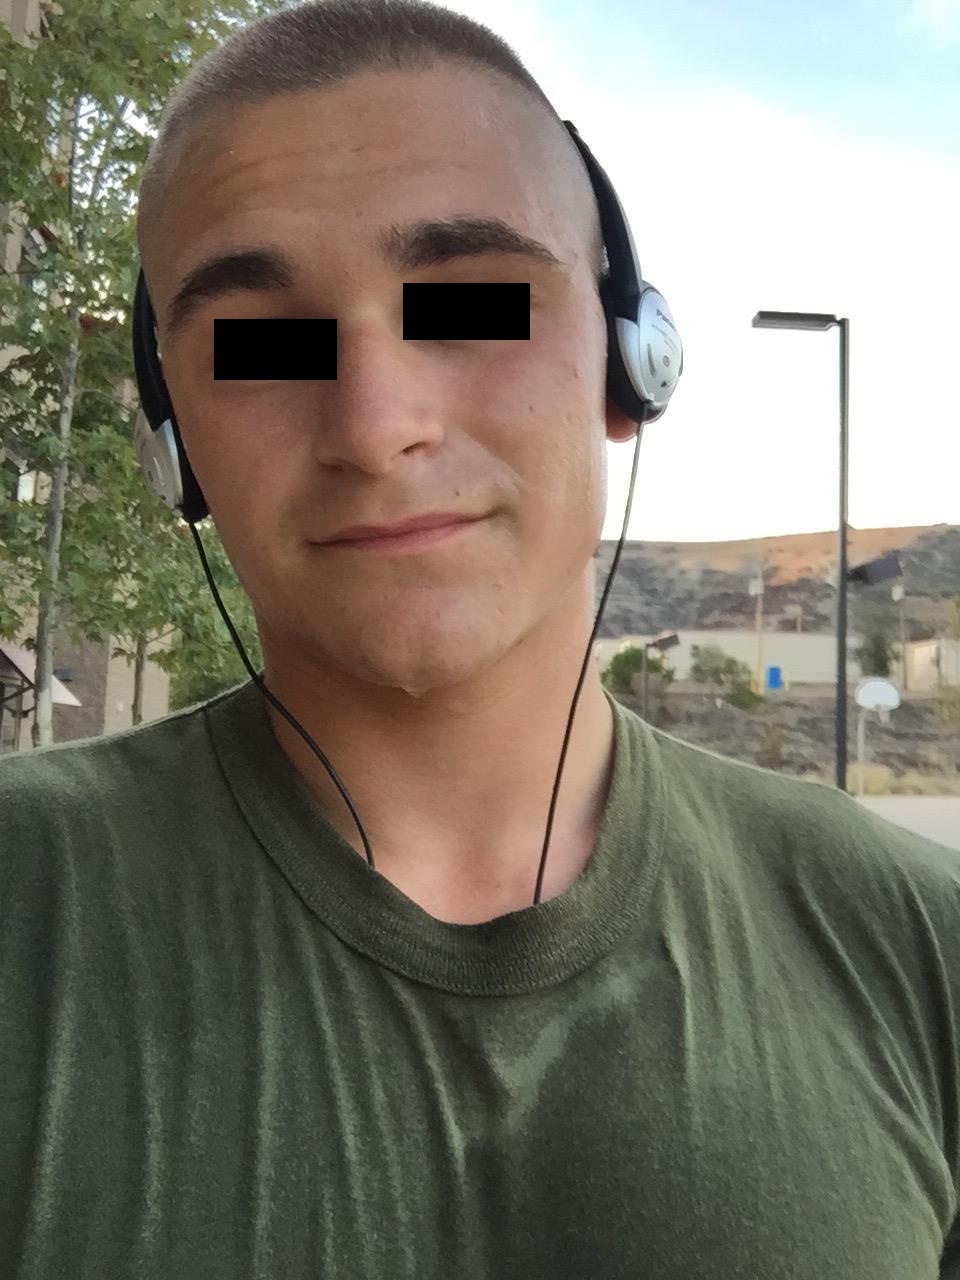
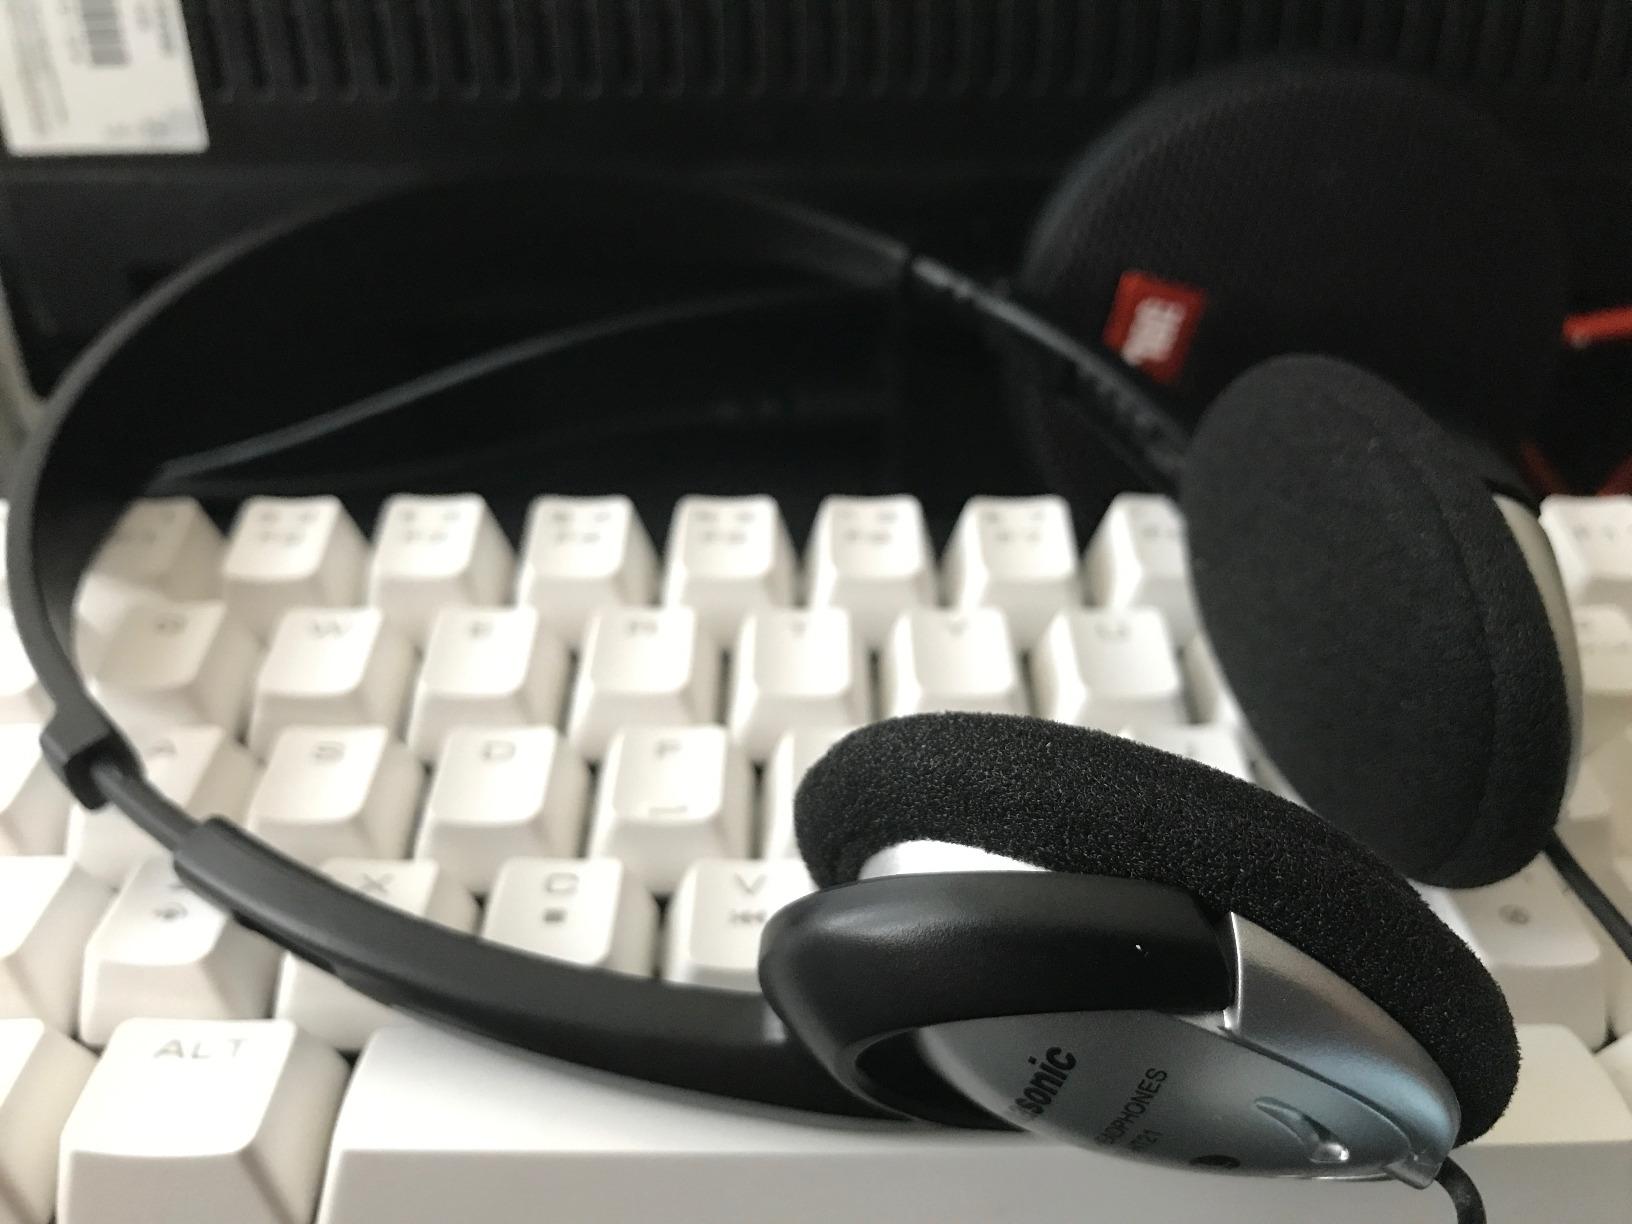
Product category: headphones
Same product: yes